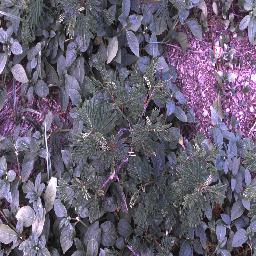
Label: negative